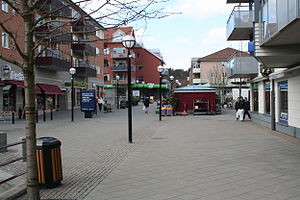
Mölnlycke
Mölnlycke centrum
Mölnlycke er en by i Västra Götalands län i Sverige, der ligger cirka 10 km sydøst for Göteborg. Byen er også hovedbyen i Härryda kommune. Mölnlycke har et areal på 7,78 km² og der er omkring 15.289 indbyggere i byen.